Managua

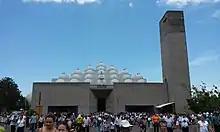
New Cathedral of Managua

Tiscapa Lagoon, located within the Tiscapa Lagoon Natural Reserve is just south of Managua's Historical Center.